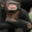
Label: chimpanzee